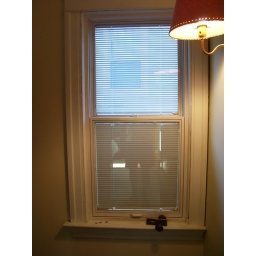
window in future bathroom